4708th Air Defense Wing

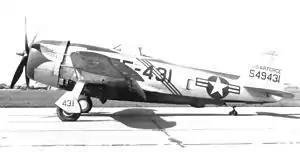
F-47D of the wing's 47th FIS

The wing was organized as the 4708th Defense Wing the beginning of February 1952 at Selfridge AFB, Michigan as part of a major reorganization of ADC responding to ADC's difficulty under the existing wing base organizational structure in deploying fighter squadrons to best advantage. It assumed operational control and the air defense mission of fighter squadrons formerly assigned to the inactivating 56th Fighter-Interceptor Wing (FIW). The 61st Fighter-Interceptor Squadron (FIS), flying Lockheed F-94 Starfire aircraft, and the 172d FIS, flying World War II era North American F-51 Mustang aircraft were located at Selfridge, while the 63d FIS, flying F-86 Sabre aircraft, was located at Oscoda AFB. The 136th FIS at Niagara Falls Municipal Airport, flying World War II era Republic F-47 Thunderbolt aircraft was also transferred to the wing from the 101st FIW, and the 71st FIS at Greater Pittsburgh Airport, another F-86 unit, was transferred from the 1st FIW. The support elements of the 56th FIW's 56th Air Base Group and 56th Maintenance & Supply Group were replaced at Selfridge by the wing's 575th Air Base Group, and air base squadrons were activated at each of the dispersed locations assigned to the wing to support the fighter squadrons at those stations. The wing's mission was to train and maintain tactical units in a state of readiness to intercept and destroy enemy aircraft attempting to penetrate the air defense system in the Great Lakes area.